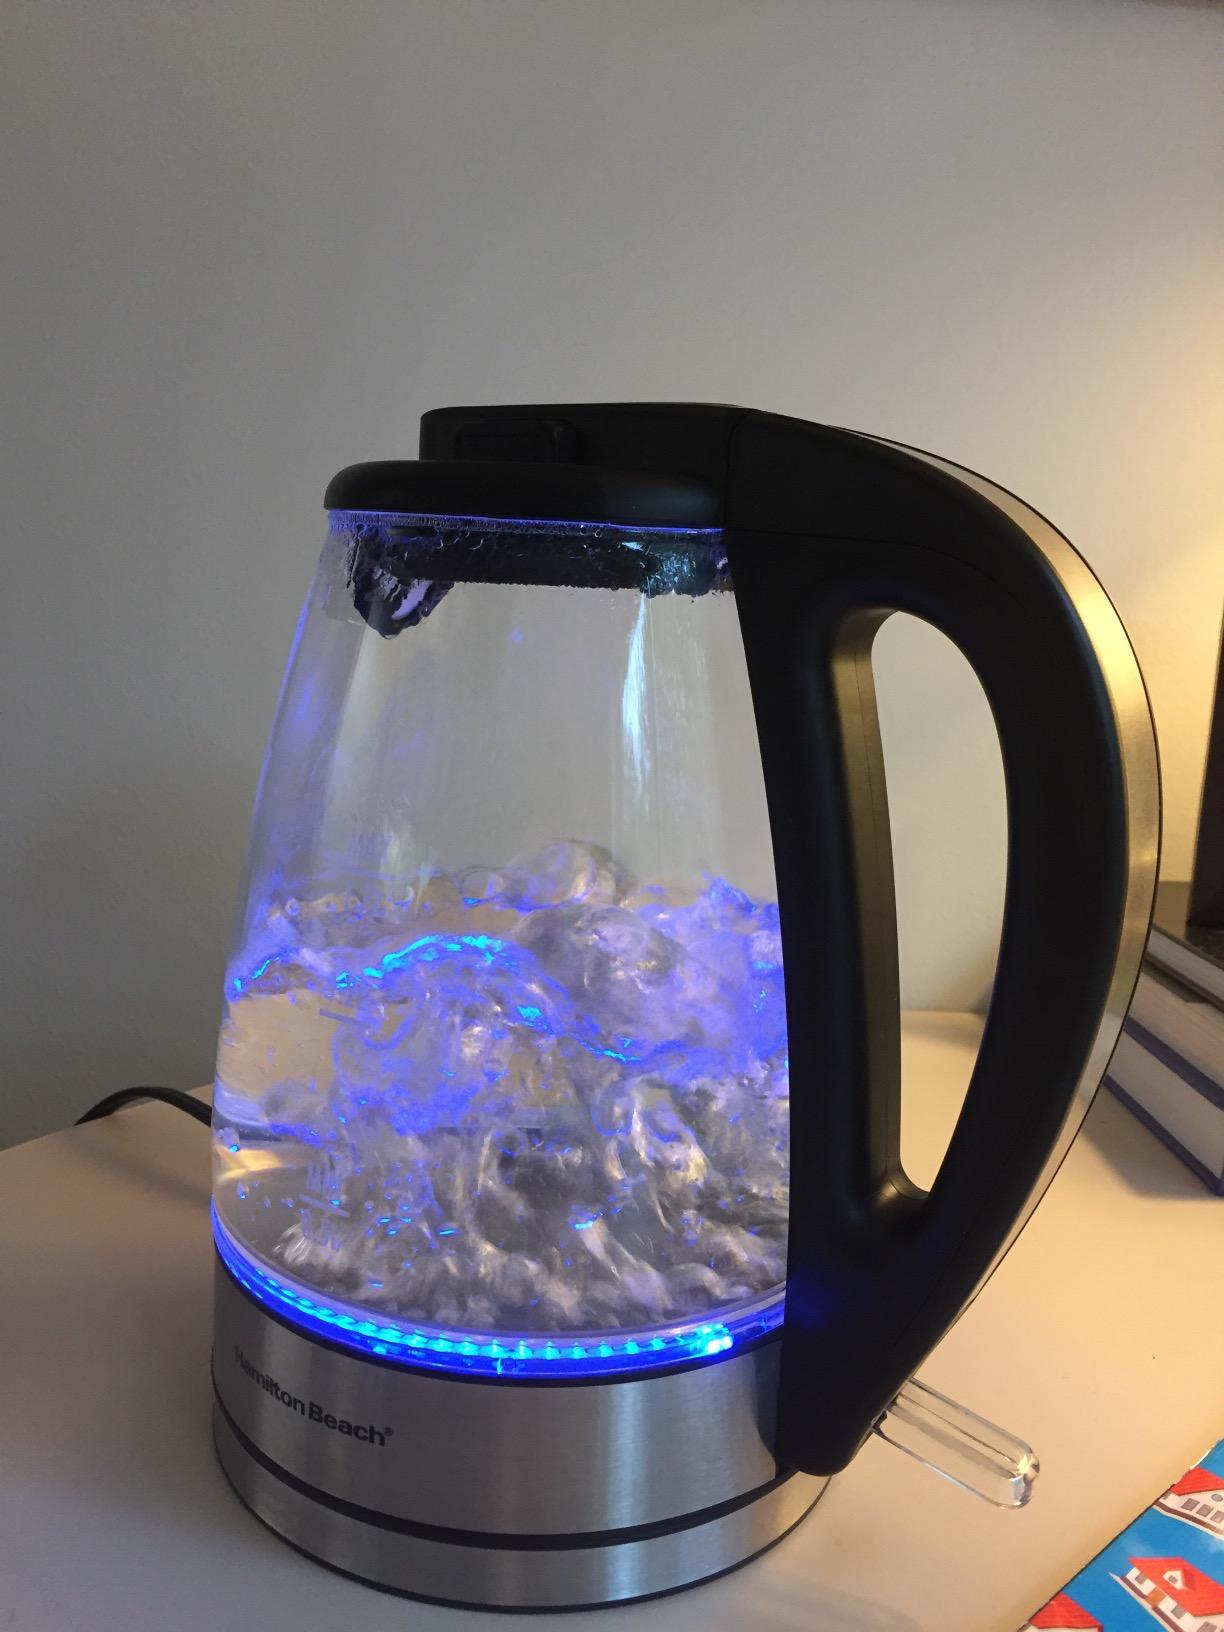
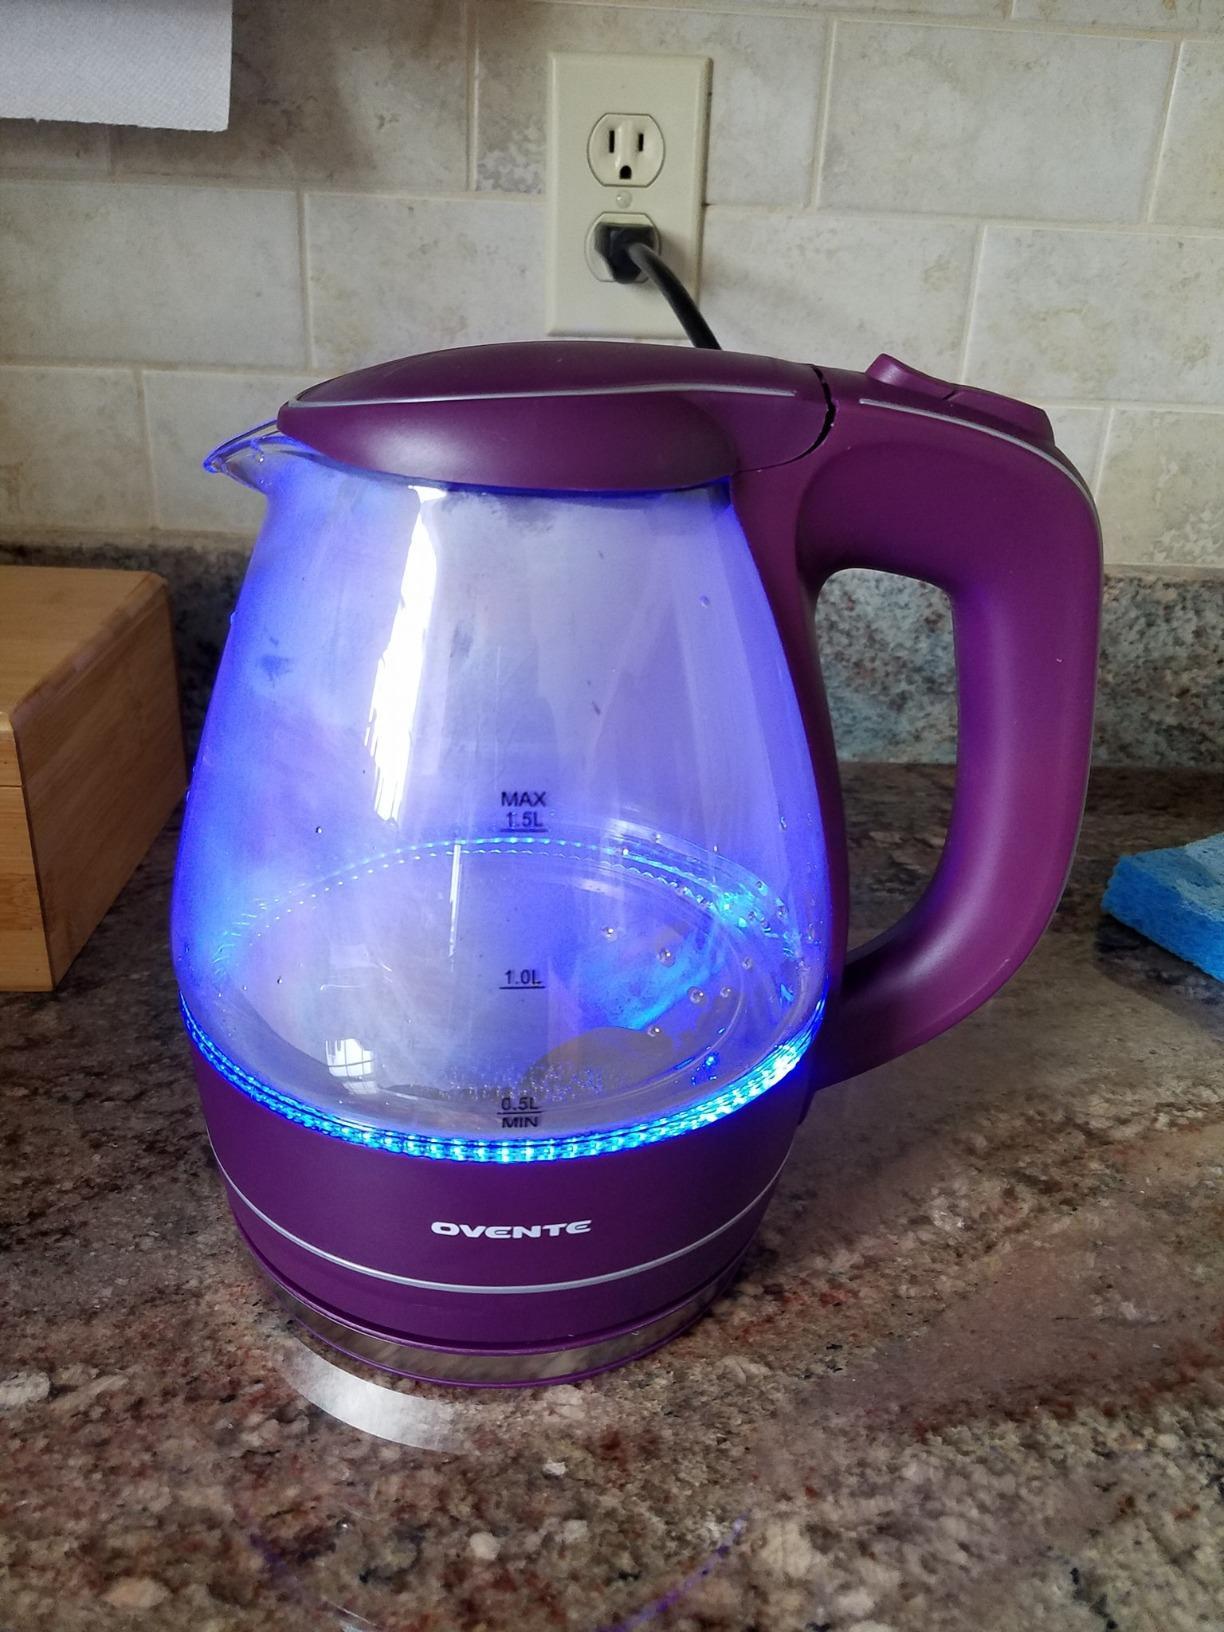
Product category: items_kettle
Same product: no